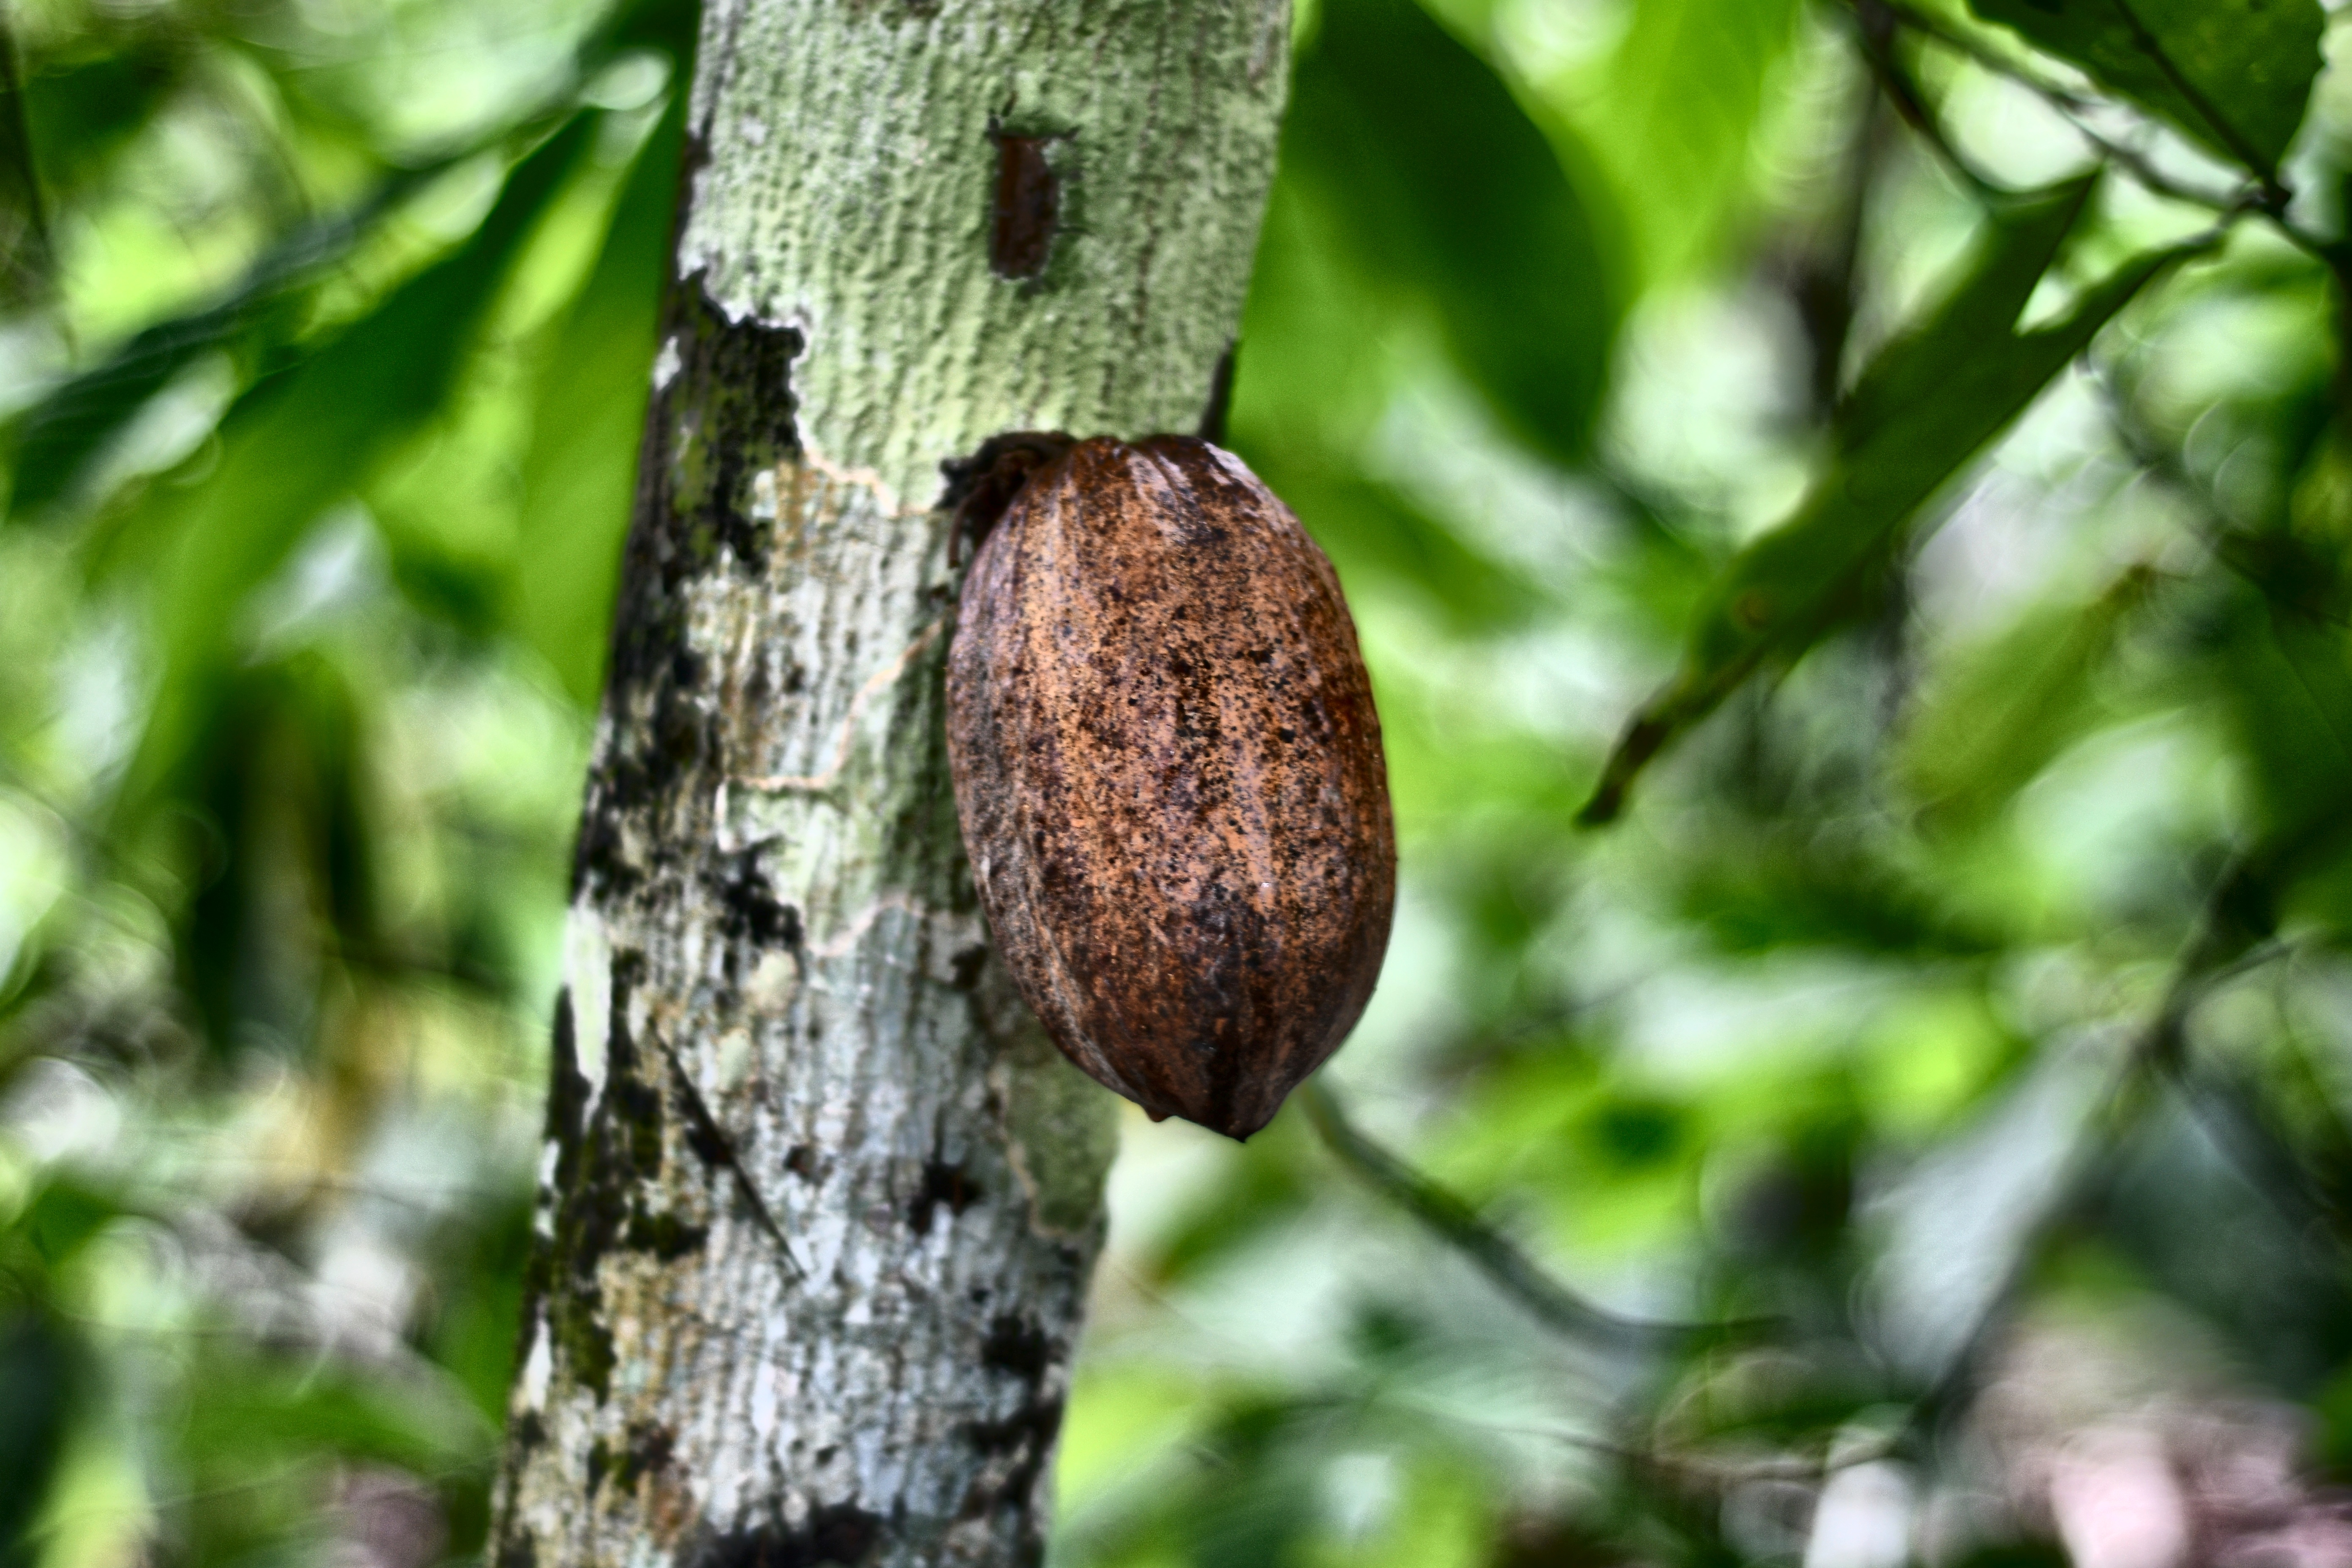
Maturity: mature
Variety: Amelonado